Chris Pirillo

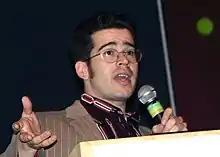
Chris Pirillo at Gnomedex 2005

Starting from 2001, Pirillo and his staff at Lockergnome organized Gnomedex, a single-track technology conference which began as an outgrowth of Pirillo's technology channels. Gnomedex explored new and emerging technologies with a primary audience of influencers, entrepreneurs and tech enthusiasts. The conference name is a portmanteau of Lockergnome and the now-defunct Comdex technology trade show, a major technology event at that time.